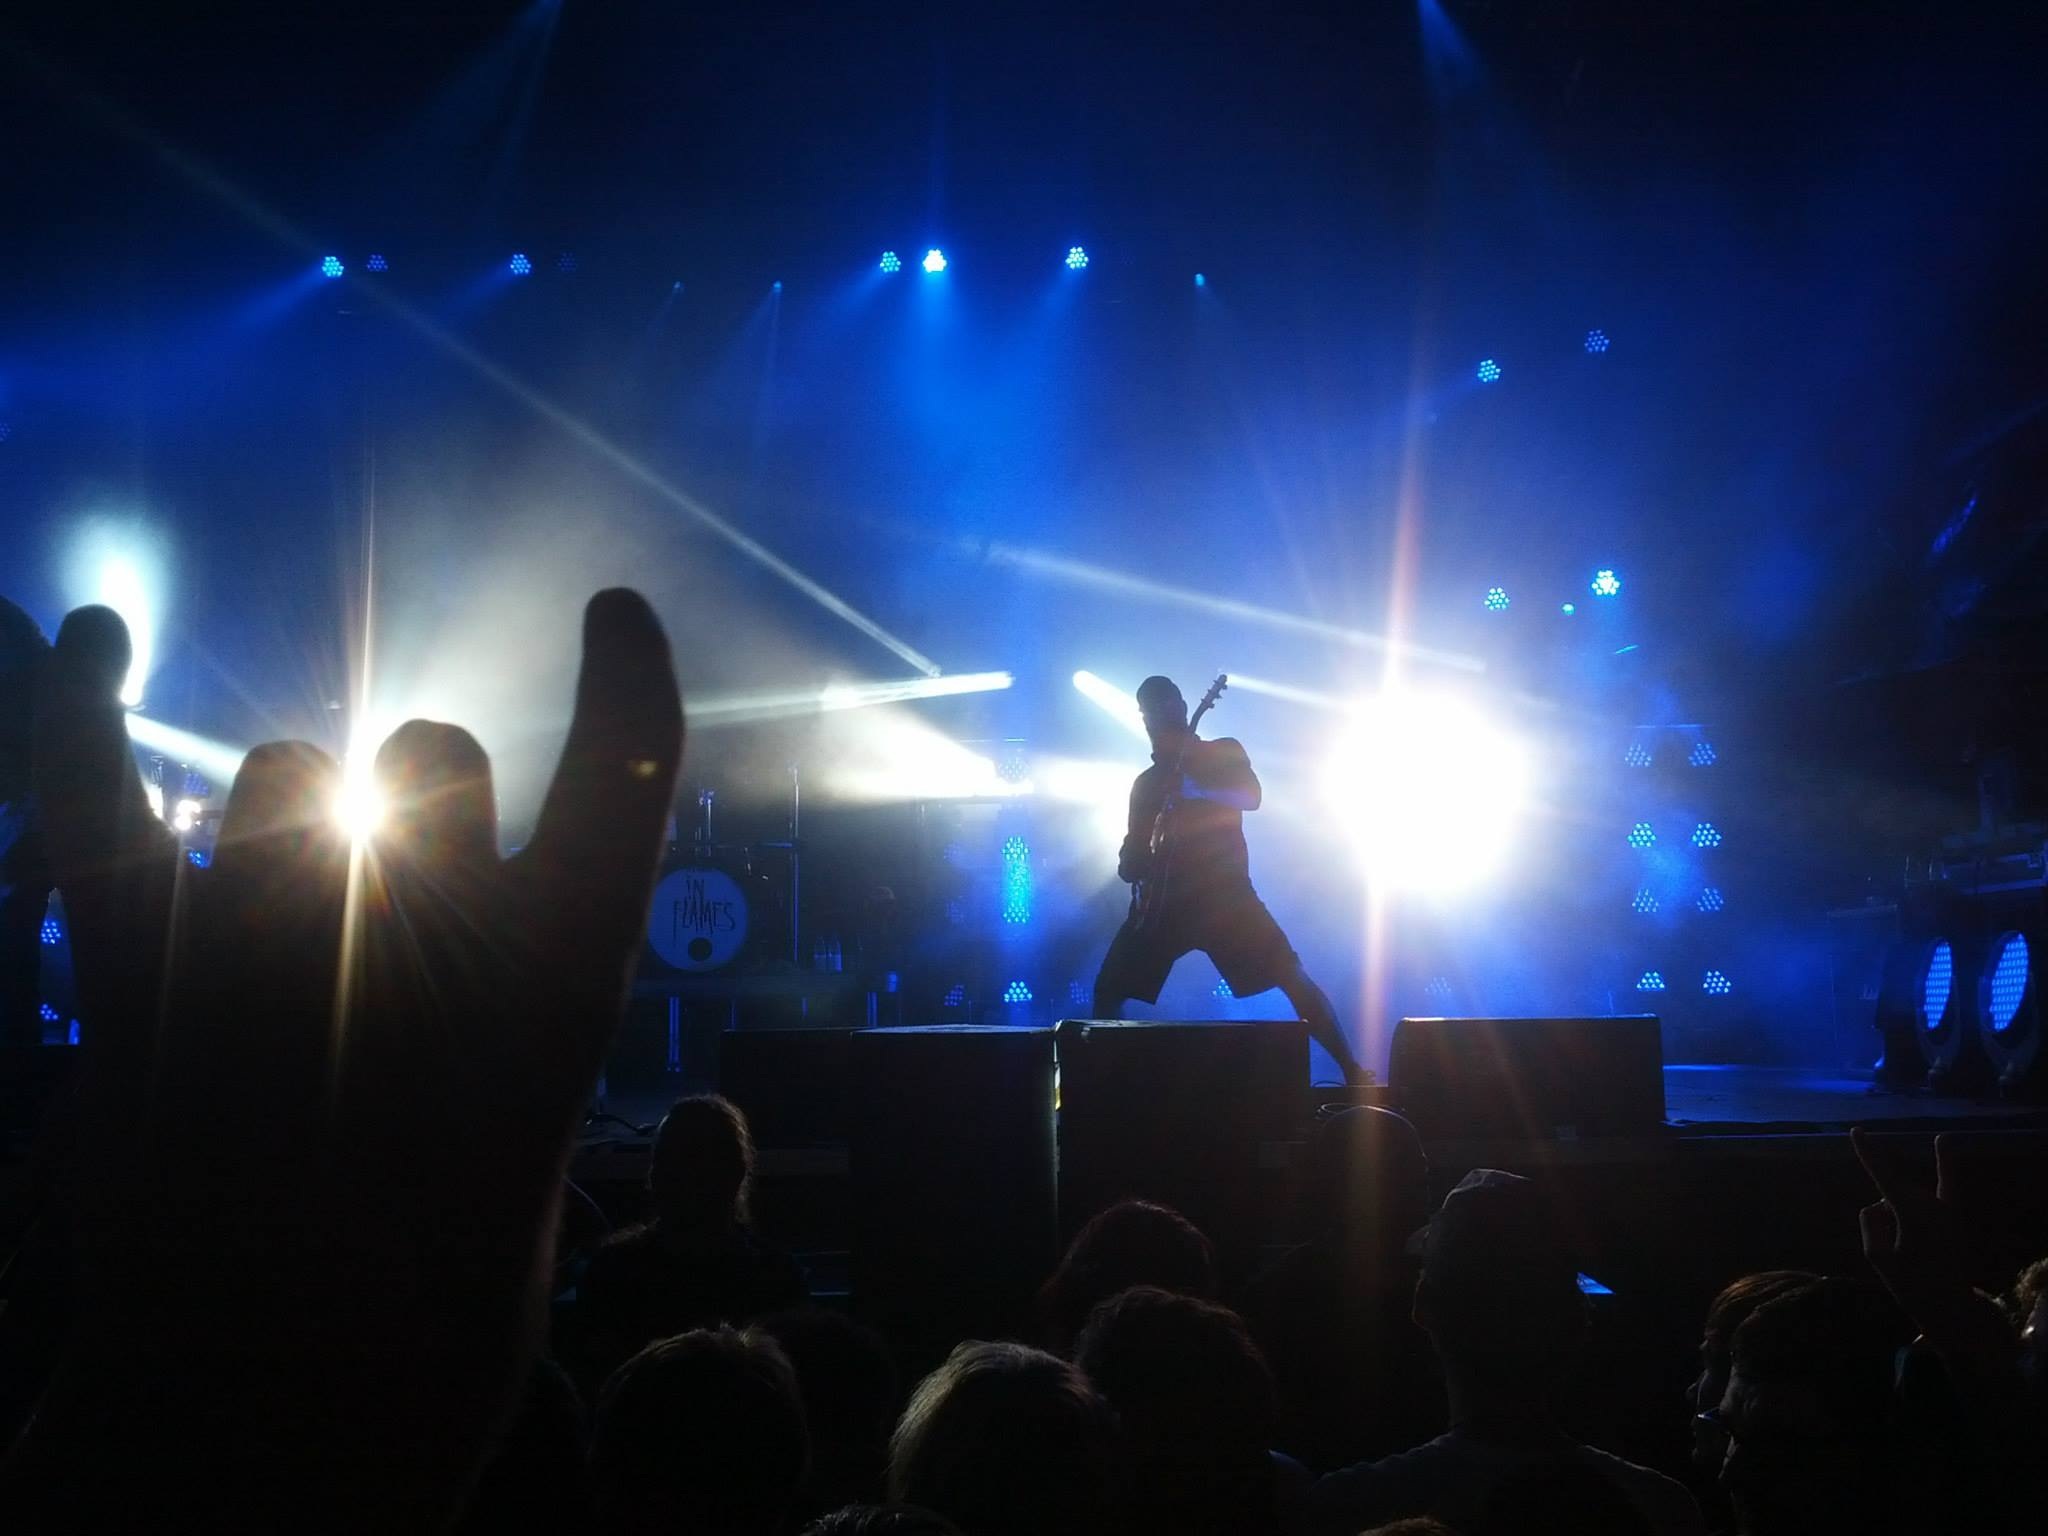
rock, music, guitar, concert, singer, band, audience, live, evening, show, musician, lights, stage, performance, event, mood, entertainment, performing arts, piece of music, rock concert, musical theatre